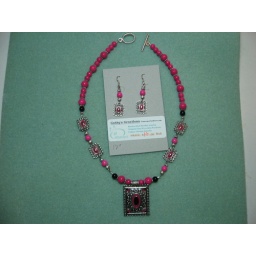
Hot Pink! Neat pendant with pink and black framed by silver. Charms linked by wire, hot pink glass beads, 17 in